Charles Thomas Jackson

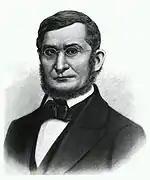
Charles Thomas Jackson

Charles Thomas Jackson (June 21, 1805 – August 28, 1880) was an American physician and scientist who was active in medicine, chemistry, mineralogy, and geology.